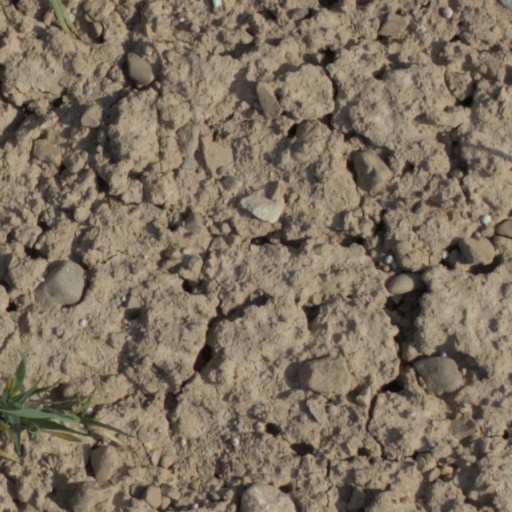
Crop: wheat